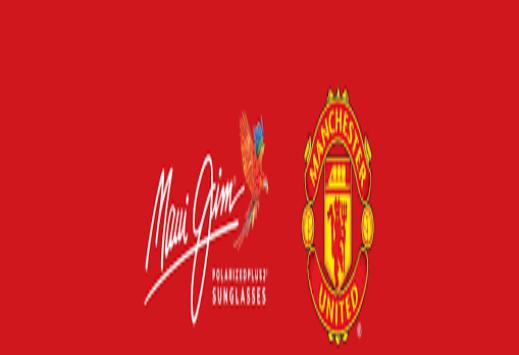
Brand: maui jim
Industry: Clothes